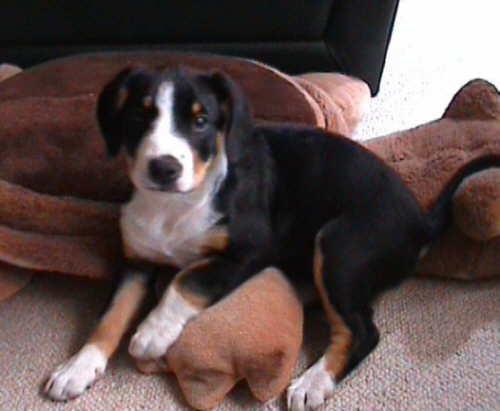
EntleBucher